High Junk Peak

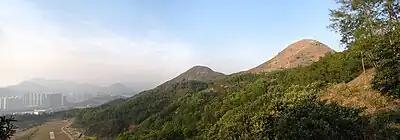
Miu Tsai Tun (middle) and nearby High Junk Peak (right)

High Junk Peak is the highest peak in the Clear Water Bay Peninsula region. To the north lies a mountain called Miu Tsai Tun.